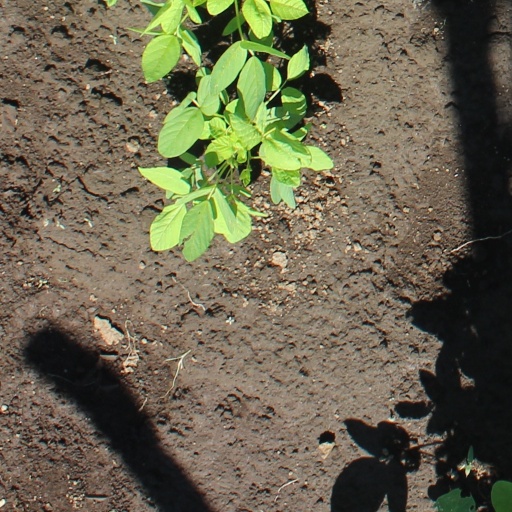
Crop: soybean